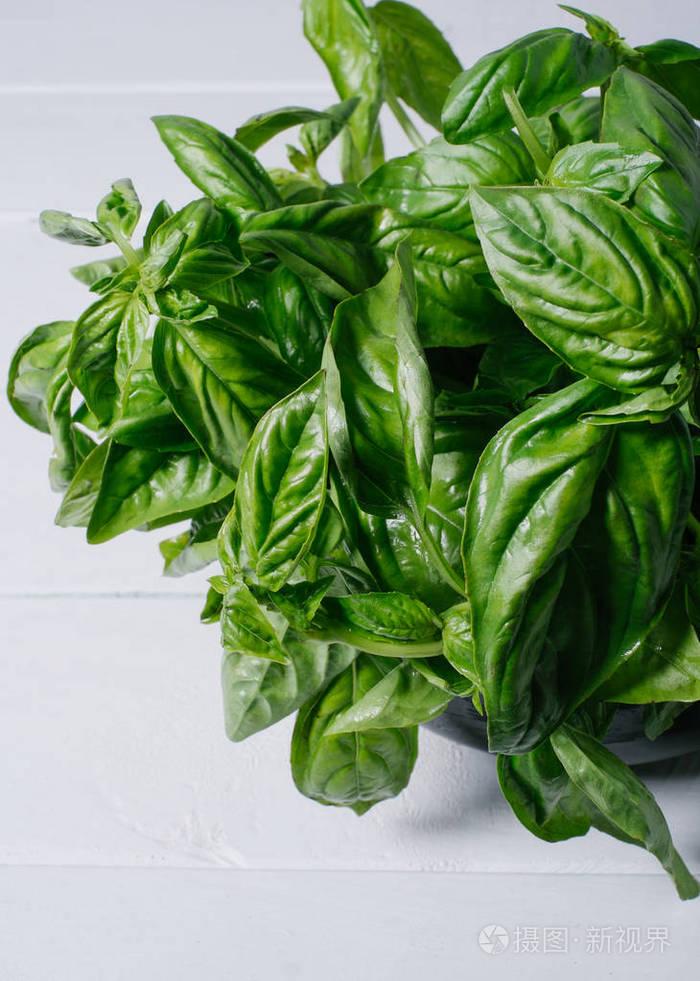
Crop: unknown
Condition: basil